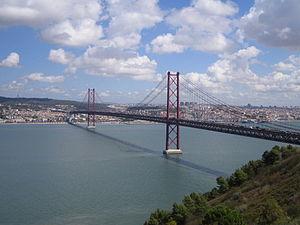
Le Portugal, en forme longue la République portugaise, en portugais : República Portuguesa, est un pays d'Europe du Sud, membre de l'Union européenne, situé dans l'Ouest de la péninsule Ibérique. Délimité au nord et à l'est par l'Espagne puis au sud et à l'ouest par l'océan Atlantique, il est le pays le plus occidental de l'Europe continentale. Il comprend également les archipels des Açores et de Madère, deux régions autonomes situées dans le nord de l'océan Atlantique, pour une superficie totale de 92 090 km². Membre fondateur de l'OTAN, le Portugal est étroitement lié politiquement et militairement avec l'ensemble des autres pays occidentaux. Il est également membre de l’OCDE, de l'ONU, du conseil de l'Europe et de l’espace Schengen et est l'un des pays fondateurs de la zone euro. Le Portugal entretient en outre d'importantes relations avec l'Espagne et la France, l'Allemagne, le Royaume-Uni et l'Italie, qui sont ses cinq plus importants partenaires commerciaux.